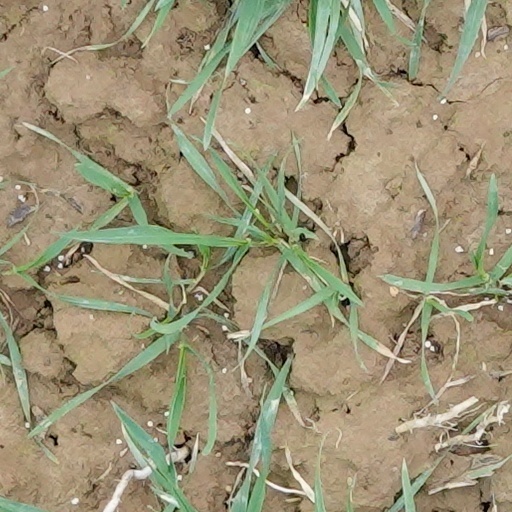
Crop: wheat